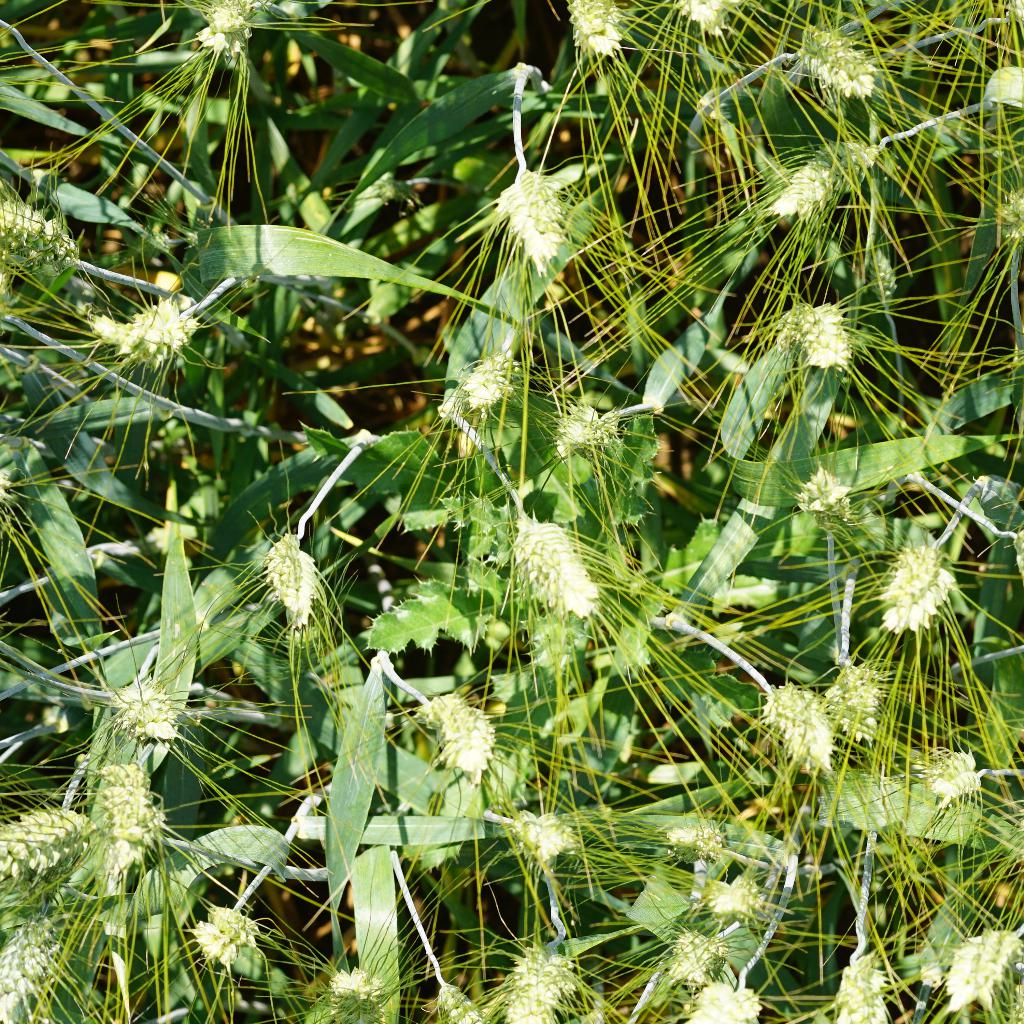
Country: France
Location: Gréoux
Wheat development stage: Filling